Saint-Pierre-d'Amilly

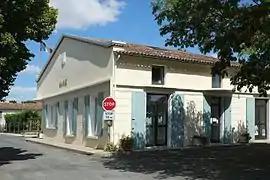
The town hall in Saint-Pierre-d'Amilly

Saint-Pierre-d'Amilly is a commune in the Charente-Maritime department in southwestern France.